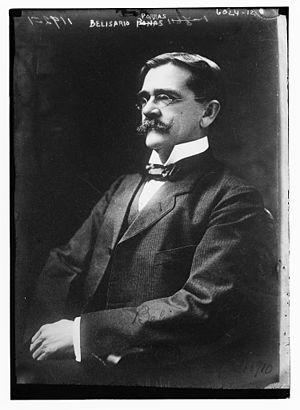
La guerre des Mille Jours est la guerre civile la plus importante ayant frappé la Colombie et le Panama ; elle dure 1 130 jours entre le 17 octobre 1899 et le 21 novembre 1902, d'où son nom.